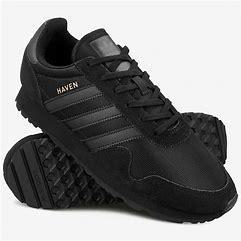
Brand: Adidas
Model: Haven